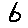
Label: 6